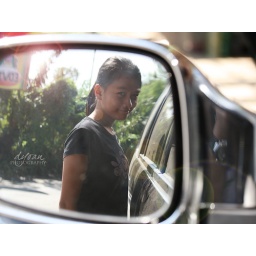
girl in the mirror